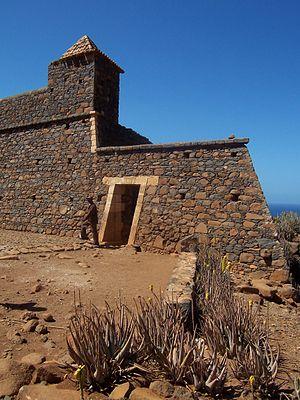
Fort de ""Real de San Felipe"" Cidade Velha, Cap Vert"